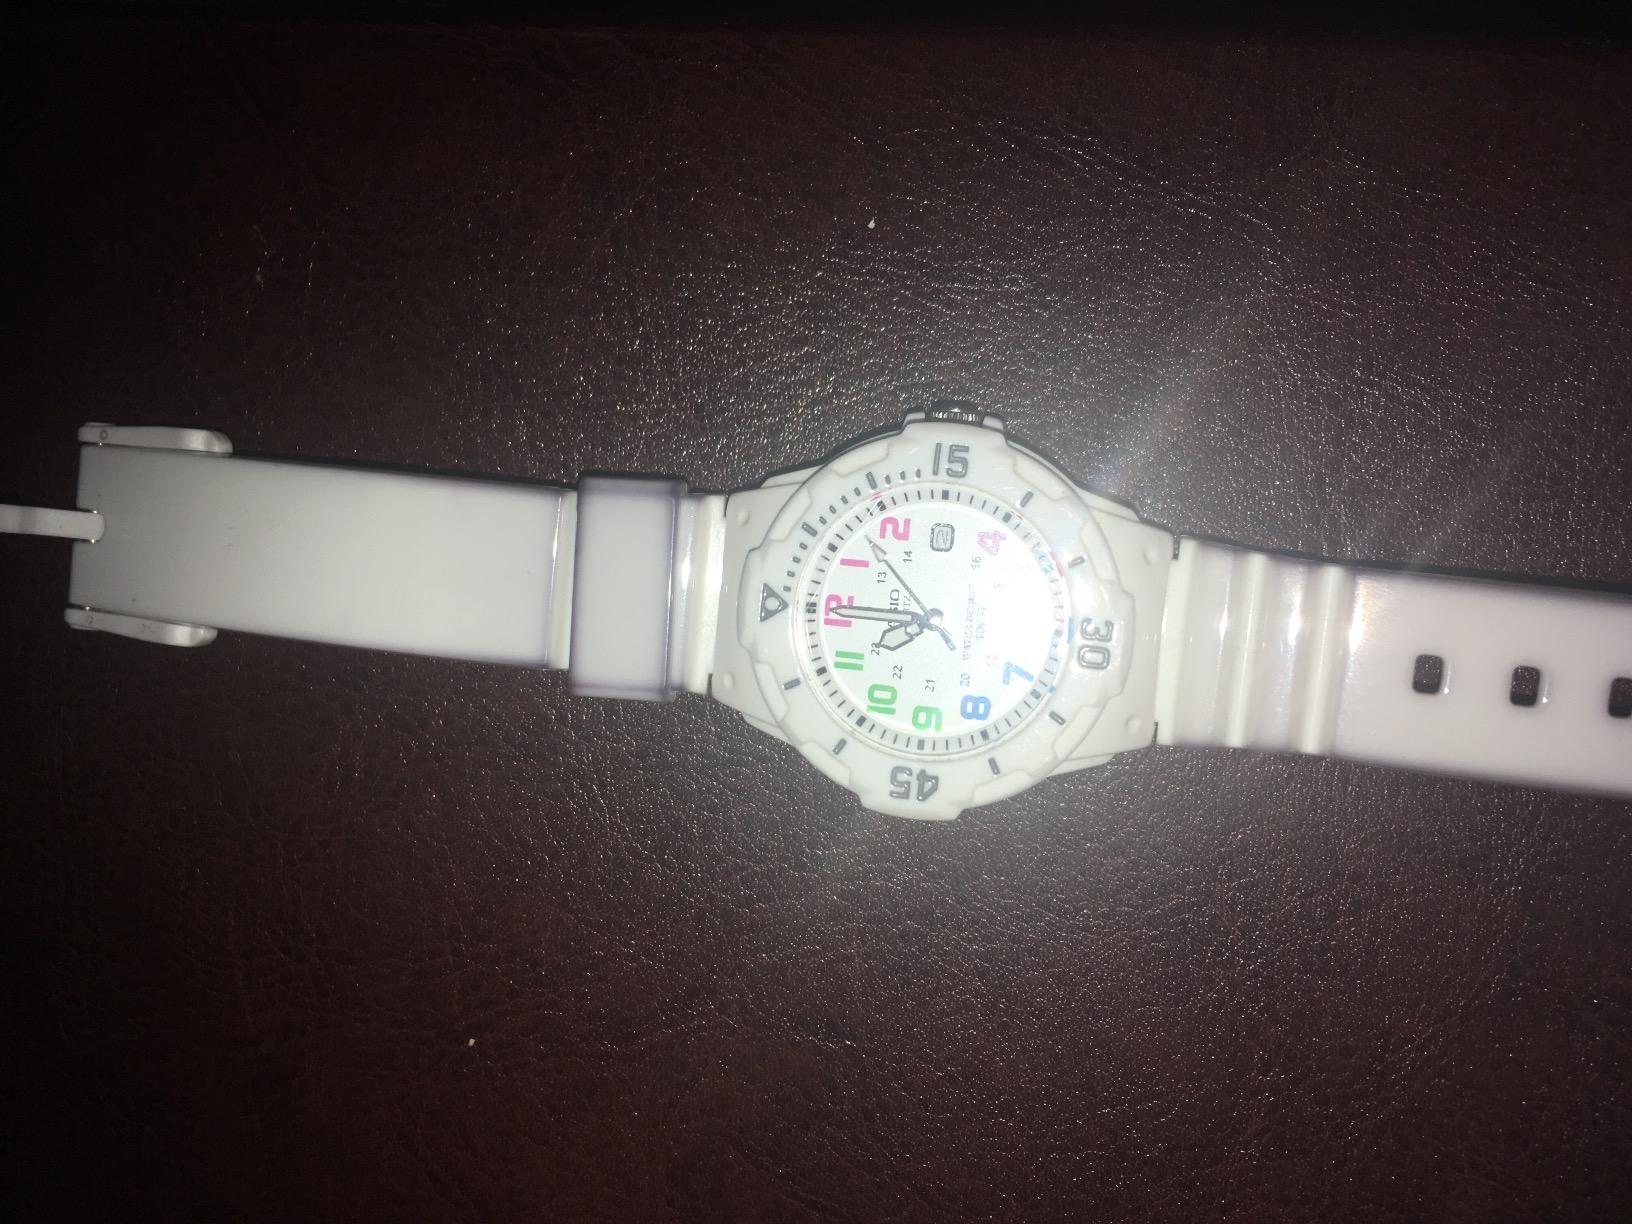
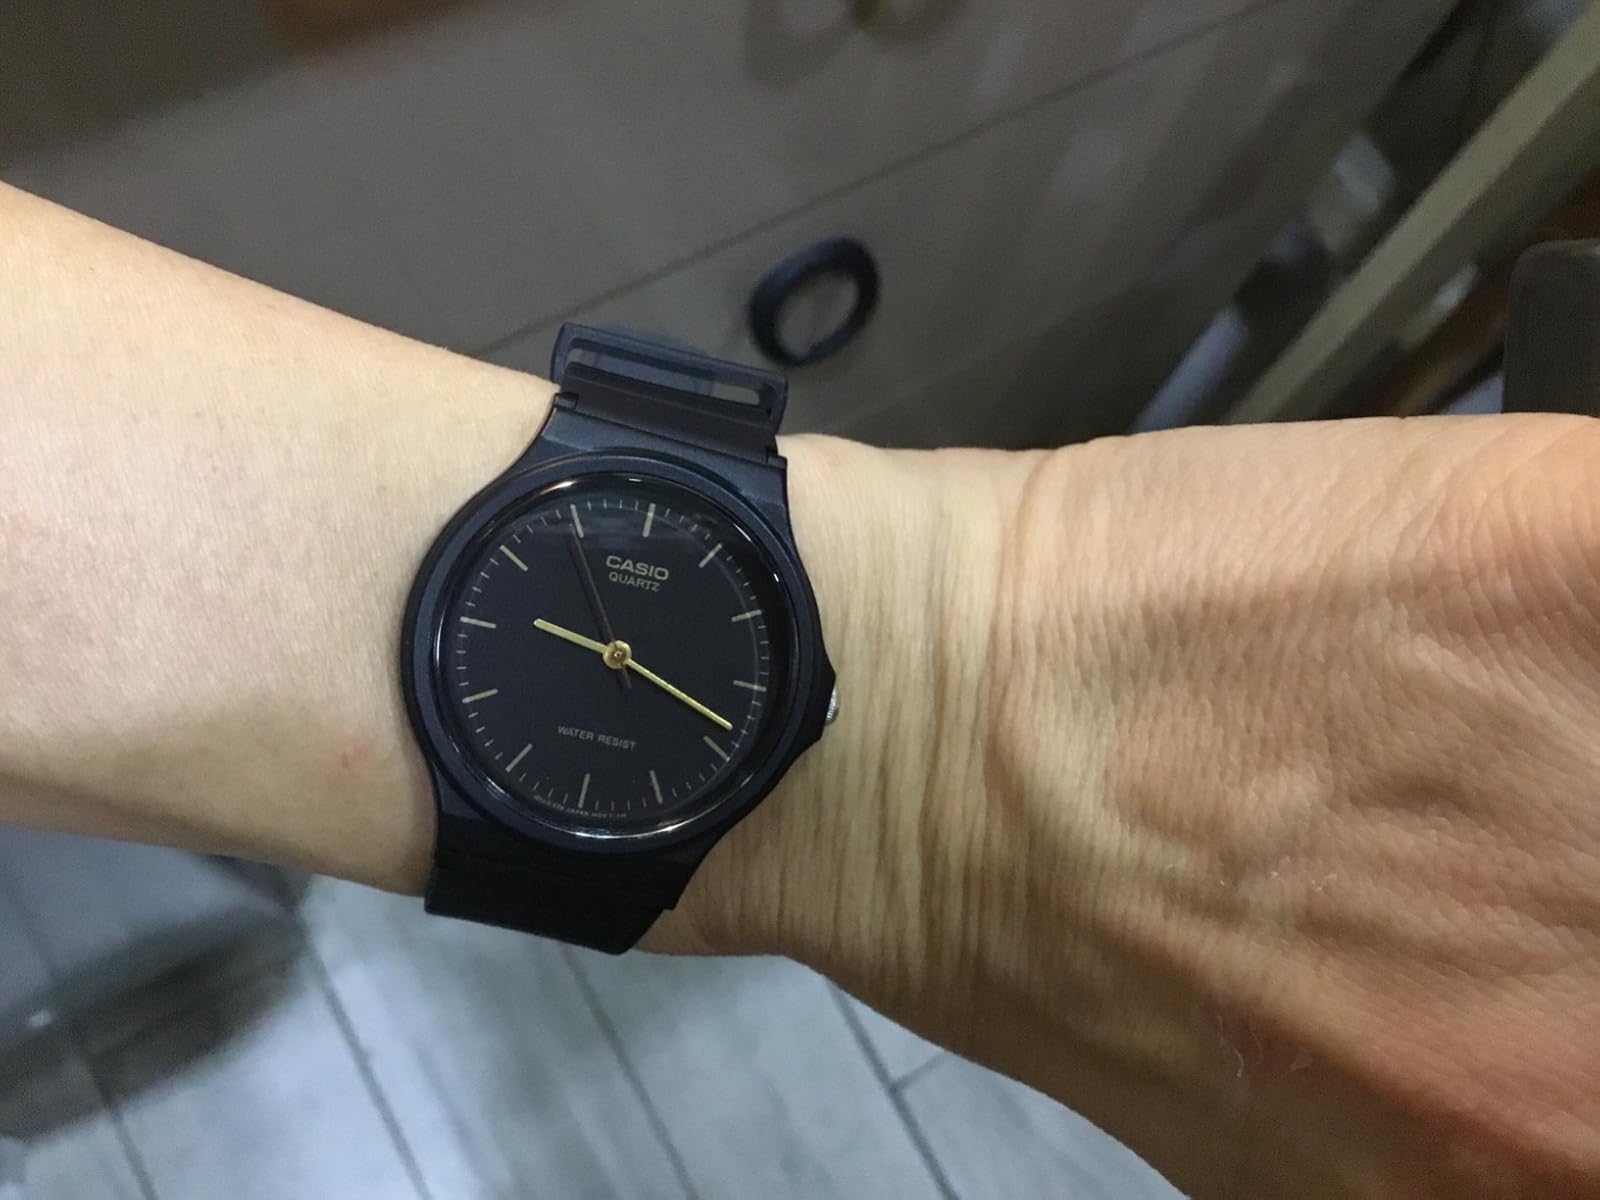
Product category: accessories_watch
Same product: no